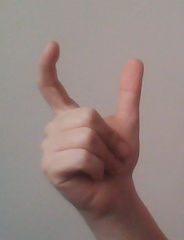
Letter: nun